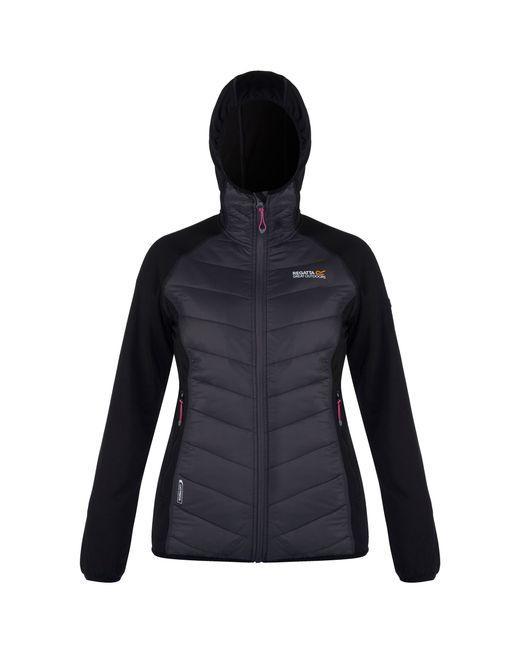
damen Slim Fit Sportjacke aus schwarzem Polyester, Neoprenanzug